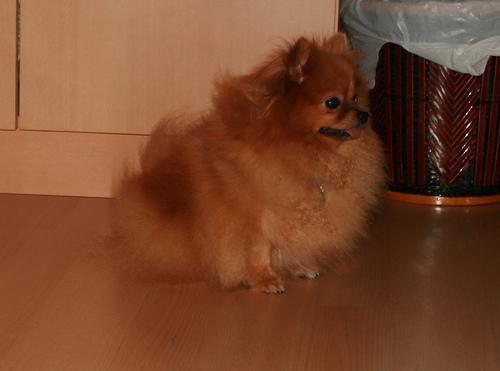
Pomeranian